Henry F. Urban

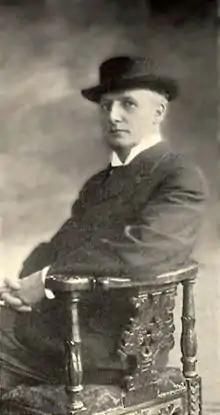
Portrait photograph of Urban, 1909

Henry F. Urban (February 13, 1862 – May 13, 1924) was a German American journalist, author, and playwright.